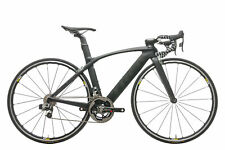
Vehicle type: Bikes